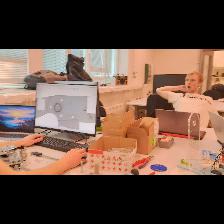
Label: Human